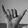
ASL letter: Y